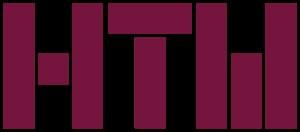
La Hochschule für Technik und Wirtschaft des Saarlandes, htw saar en forme courte, est une université de sciences appliquées allemande située à Sarrebruck.